Vancouver Art Gallery

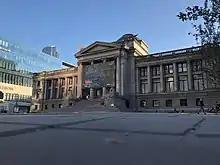
The museum was relocated to the former provincial courthouse in 1983

In 1983 the museum was relocated to its present location, the former provincial courthouse. The building continues to be owned by the Government of British Columbia, although the museum occupies the building through a 99-year sublease signed with the City of Vancouver government in 1974; who in turn leases the building from the provincial government. Before the re-purposed building was opened to the public, it was renovated by architect Arthur Erickson at a cost of million, as a part of his larger three city-block Robson Square redevelopment. The gallery connects to the rest of Robson Square via an underground passage below Robson Street.